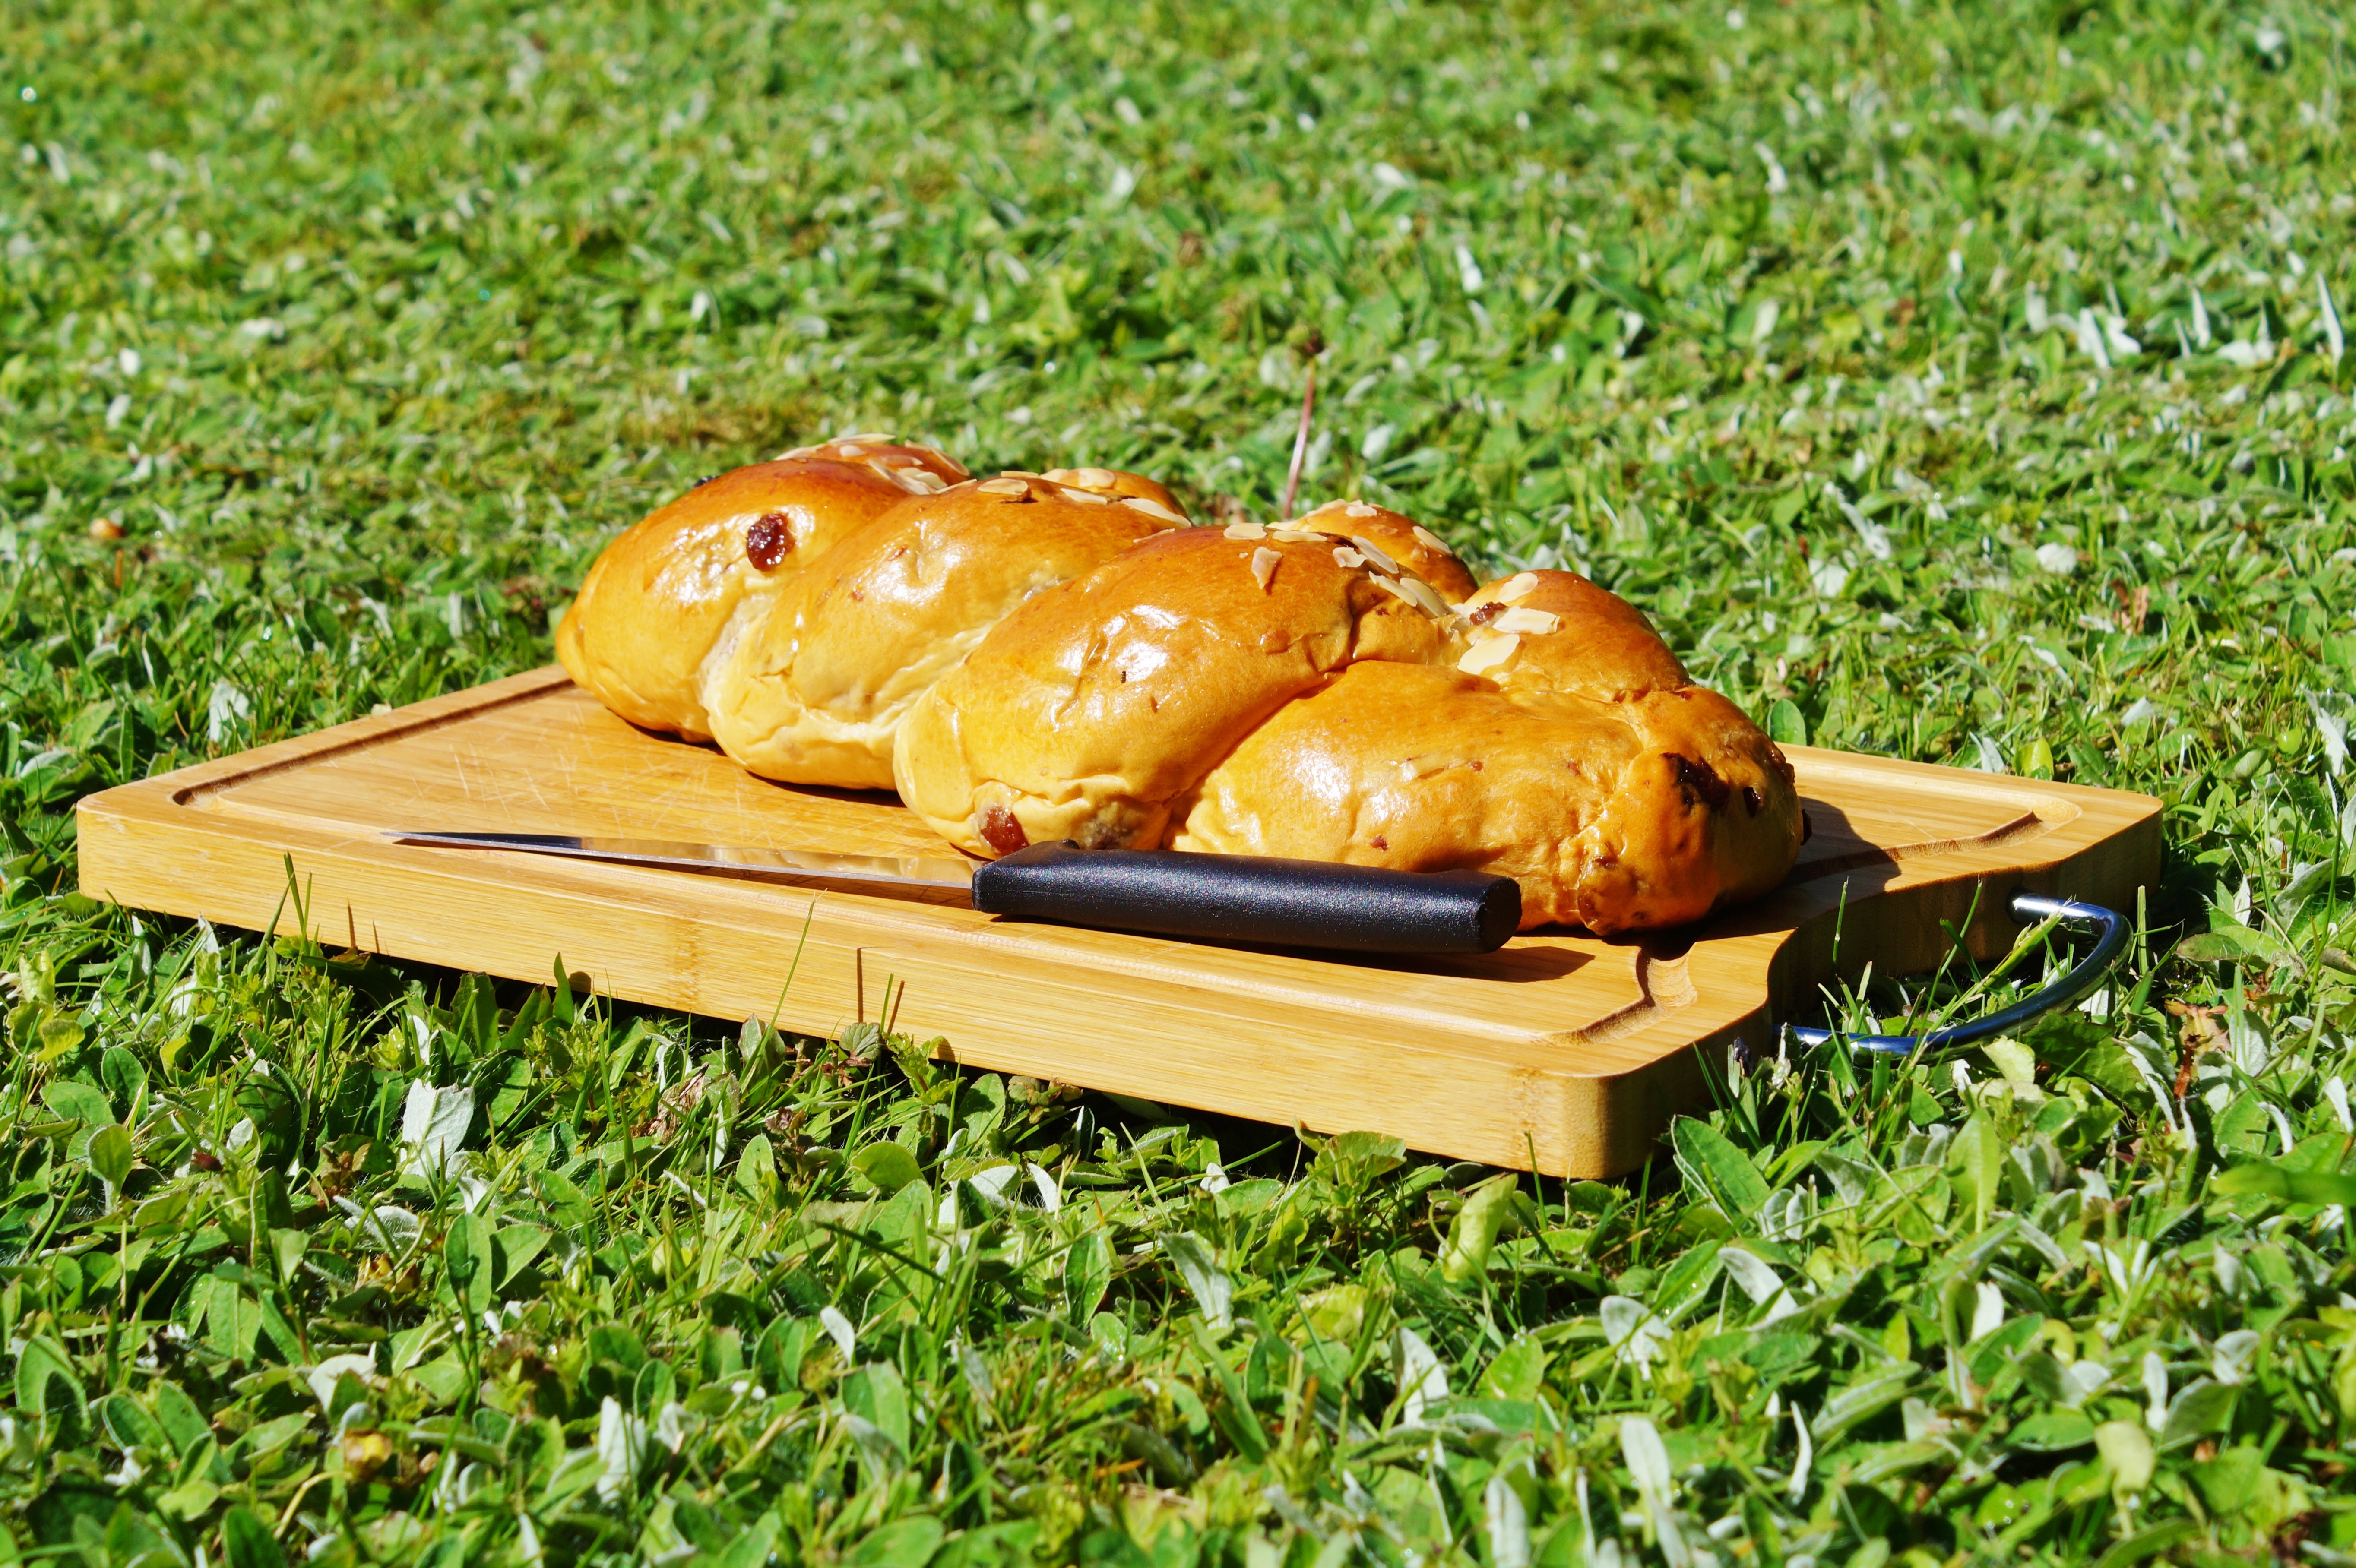
grass, dish, meal, food, produce, eat, meat, cuisine, delicious, cake, bakery, dough, baked, bake, pastries, woven, baked goods, plait, hefekranz, butterzopf, grass family, striezel, easter braid, raisin braid